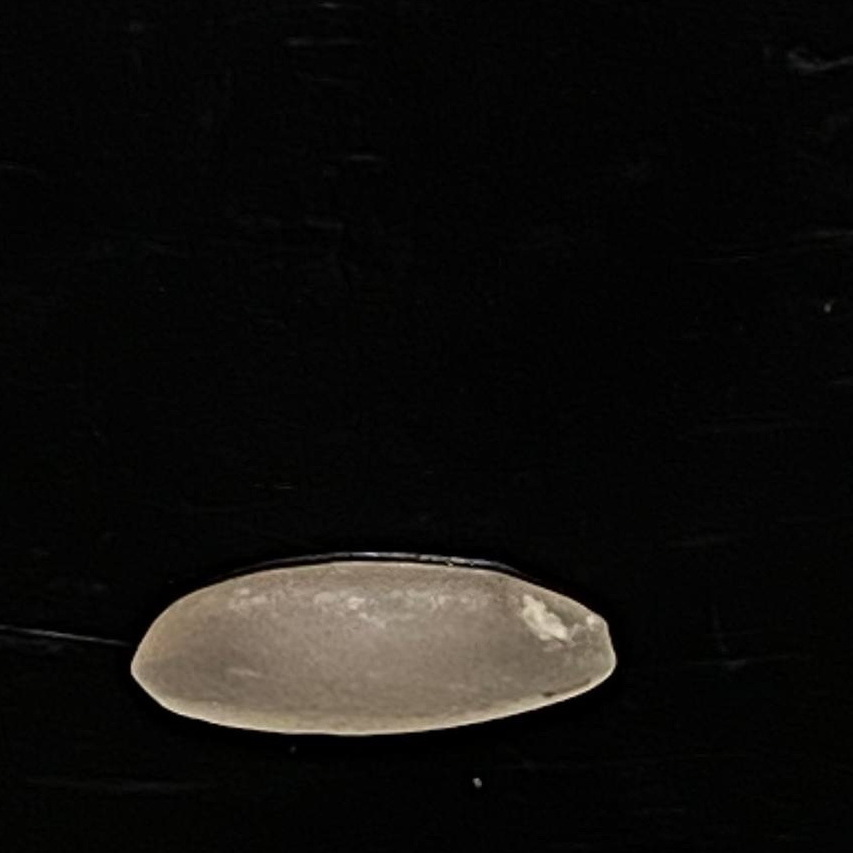
Rice variety: Subol_Lota